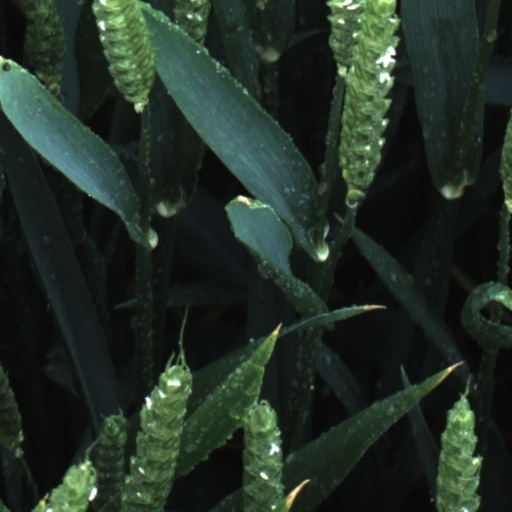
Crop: wheat